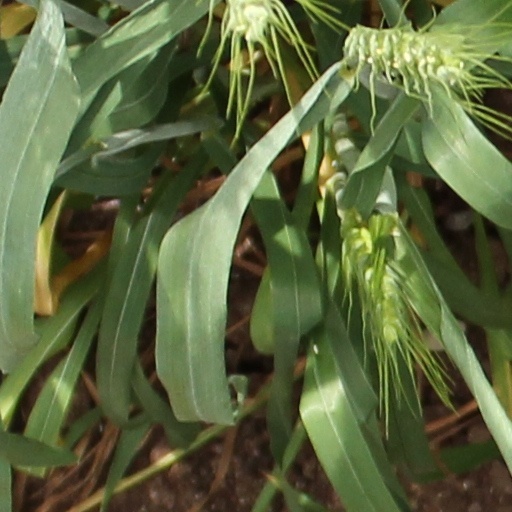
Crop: wheat